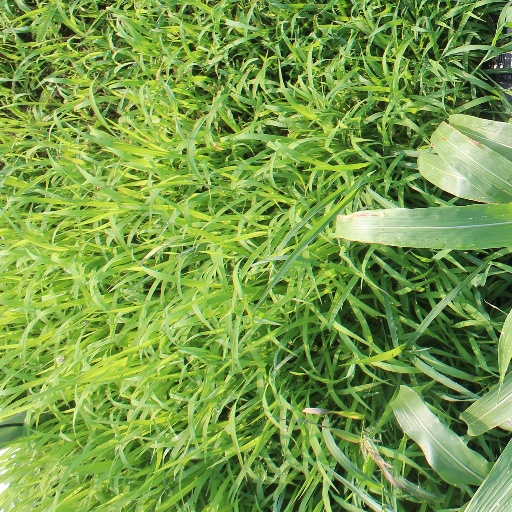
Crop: sorghum